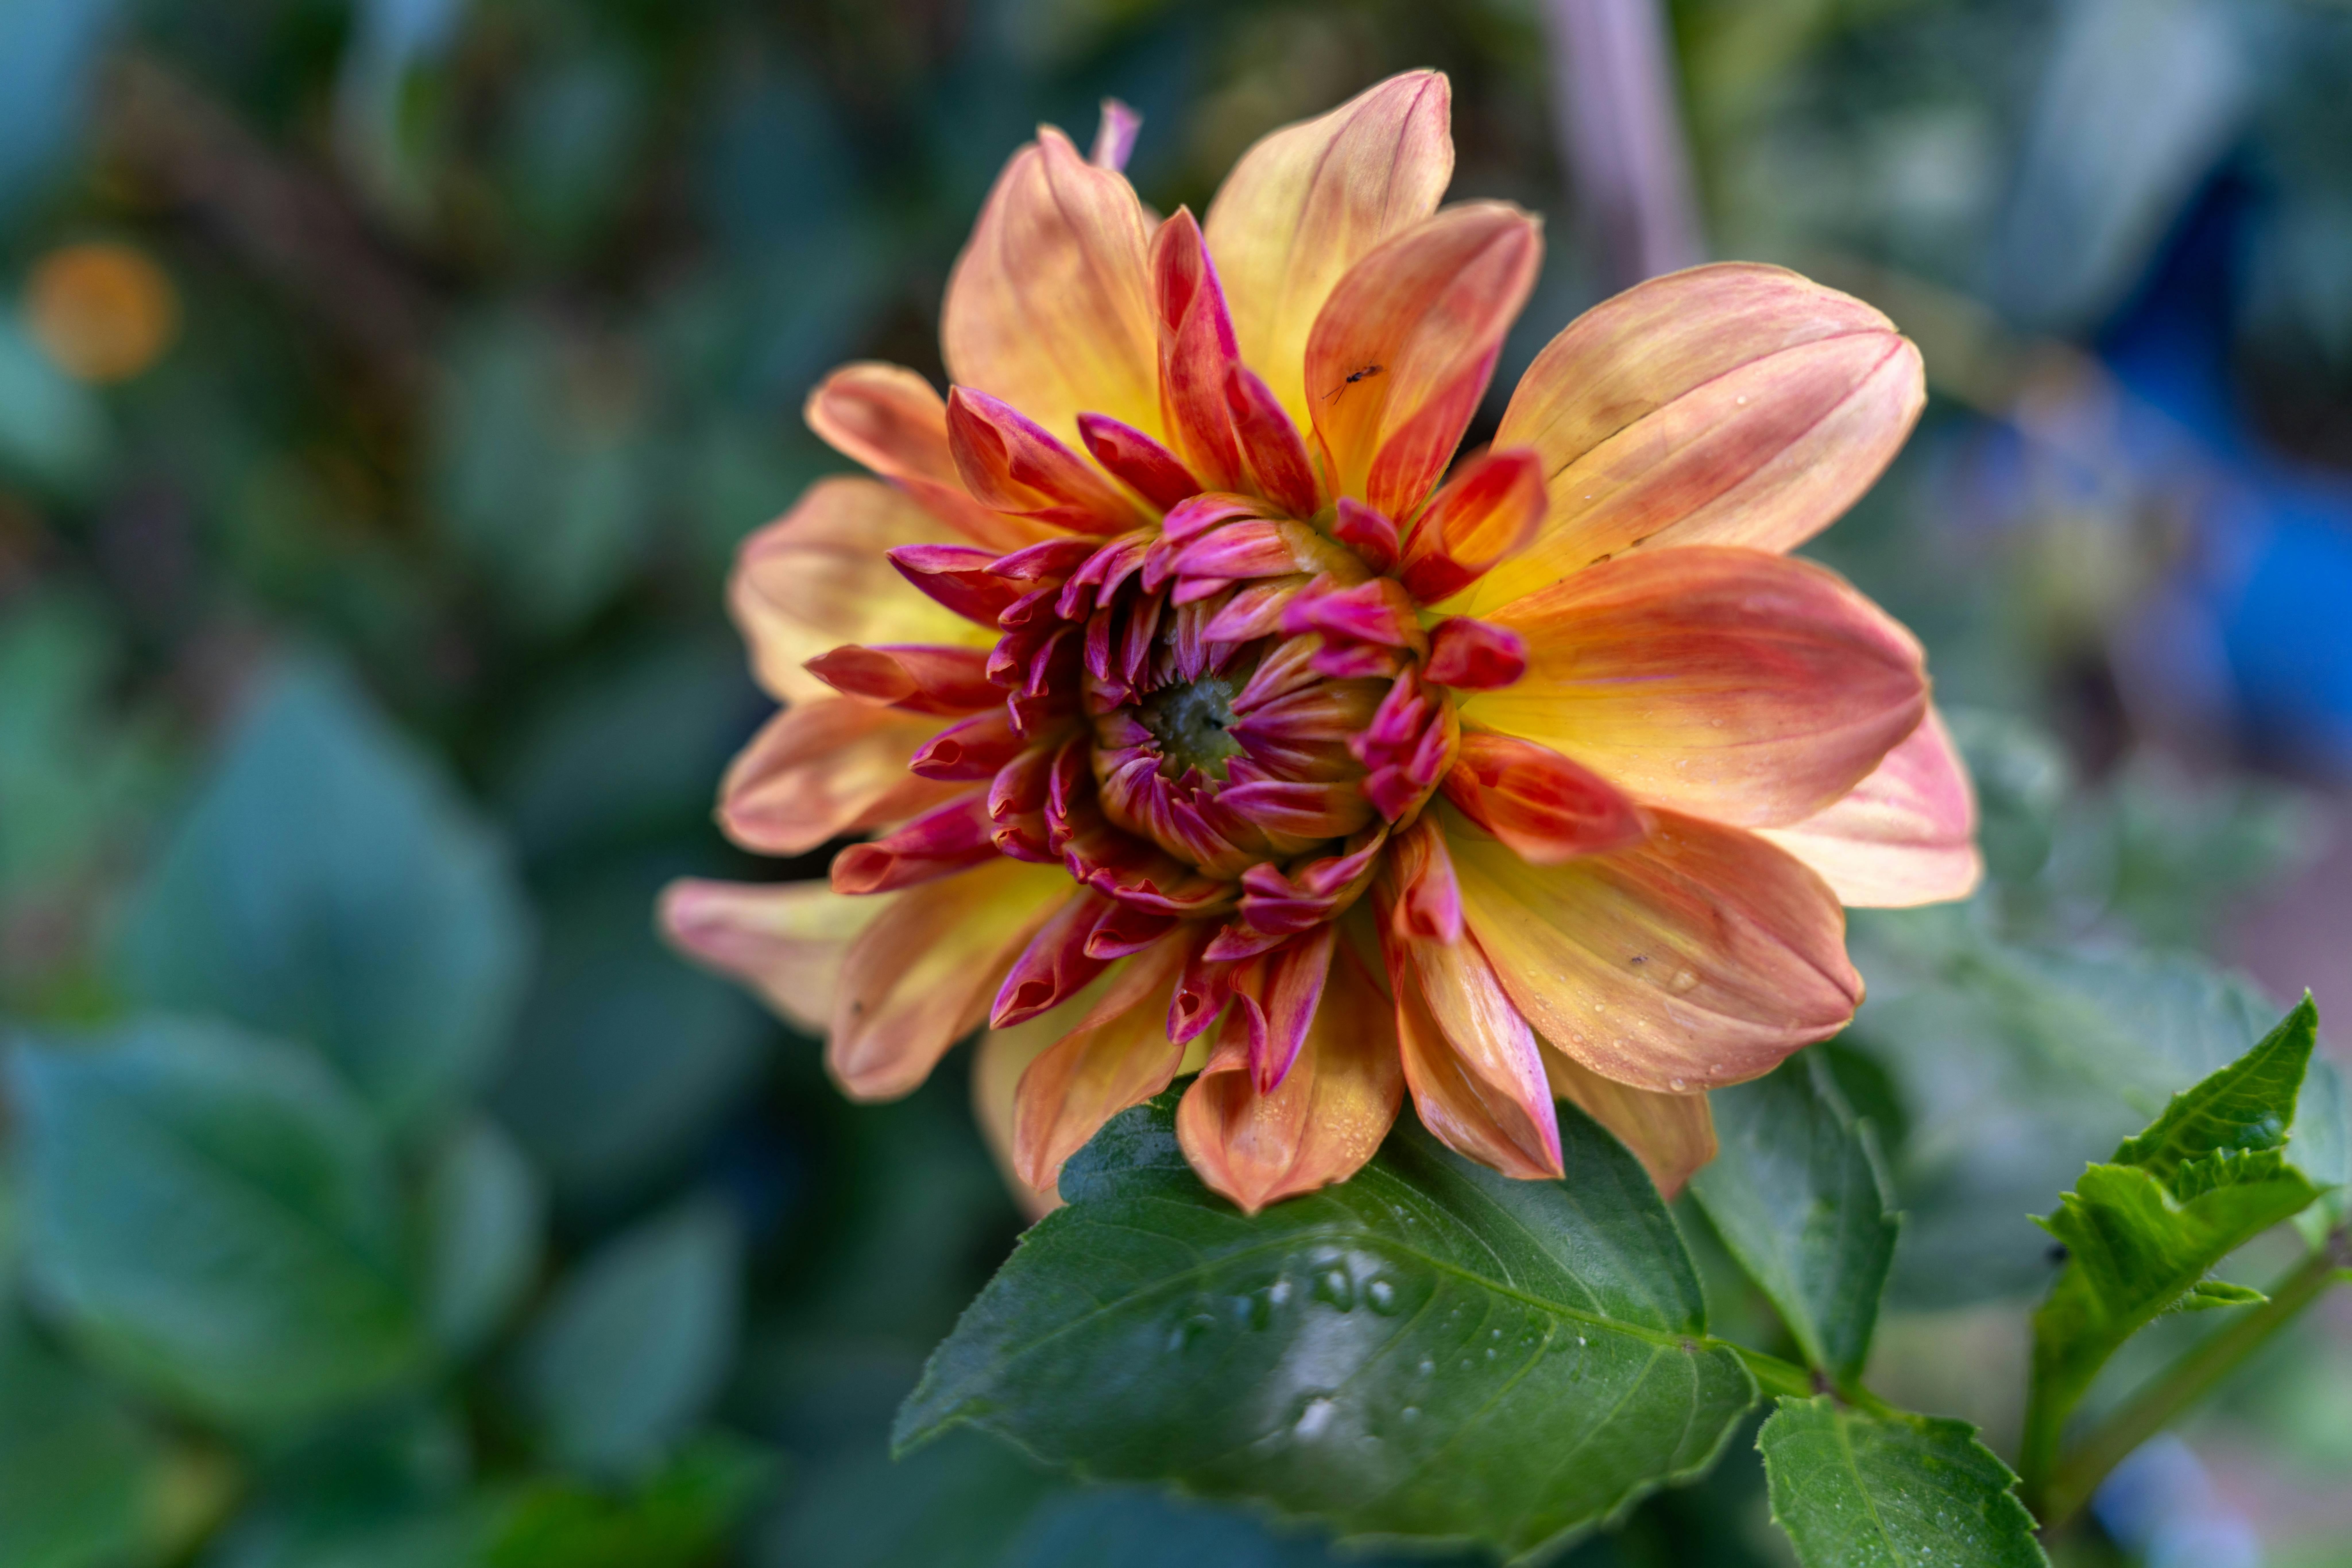
flower, petal, yellow, red, pink, close up, flowering plant, purple, herbaceous plant, macro photography, pollen, plant stem, wildflower, perennial plant, Pedicel, daisy family, dahlia, Forb, floristry, dicotyledon, floral design